The Four Skulls of Jonathan Drake

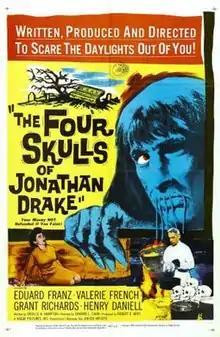
Theatrical release poster

The Four Skulls of Jonathan Drake is a 1959 American black-and-white horror film written by Orville H. Hampton and directed by Edward L. Cahn. It was one of a series of films they made in the late 1950s for producer Robert E. Kent on contract for distribution by United Artists. The film stars Eduard Franz, Valerie French, Grant Richards, and Henry Daniell. Set in the present day (i.e. 1959), it tells the story of a curse placed on the Drake Family by the witch doctor of the Jivaro, a tribe of indigenous people in Ecuador, following a 19th century massacre led by Capt. Wilfred Drake. Since that time, for three generations, all the Drake men have died at age 60, after which they were decapitated, and their heads shrunken by persons unknown.